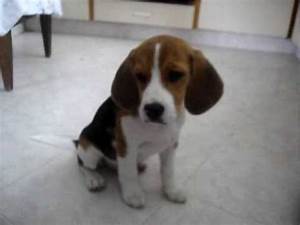
Label: dog